Universidad Católica Santo Domingo

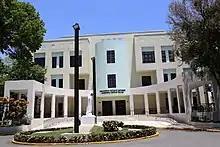
Library

Universidad Católica Santo Domingo ("Santo Domingo Catholic University"; acronym, UCSD; also known as La Católica) is a private Catholic university located in the archdiocese of Santo Domingo, in the Dominican Republic. The university was established in 1982, with 65 students entering the school in the following year.